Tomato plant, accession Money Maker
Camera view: tilt-top (135 deg); turntable rotation: 210 degrees
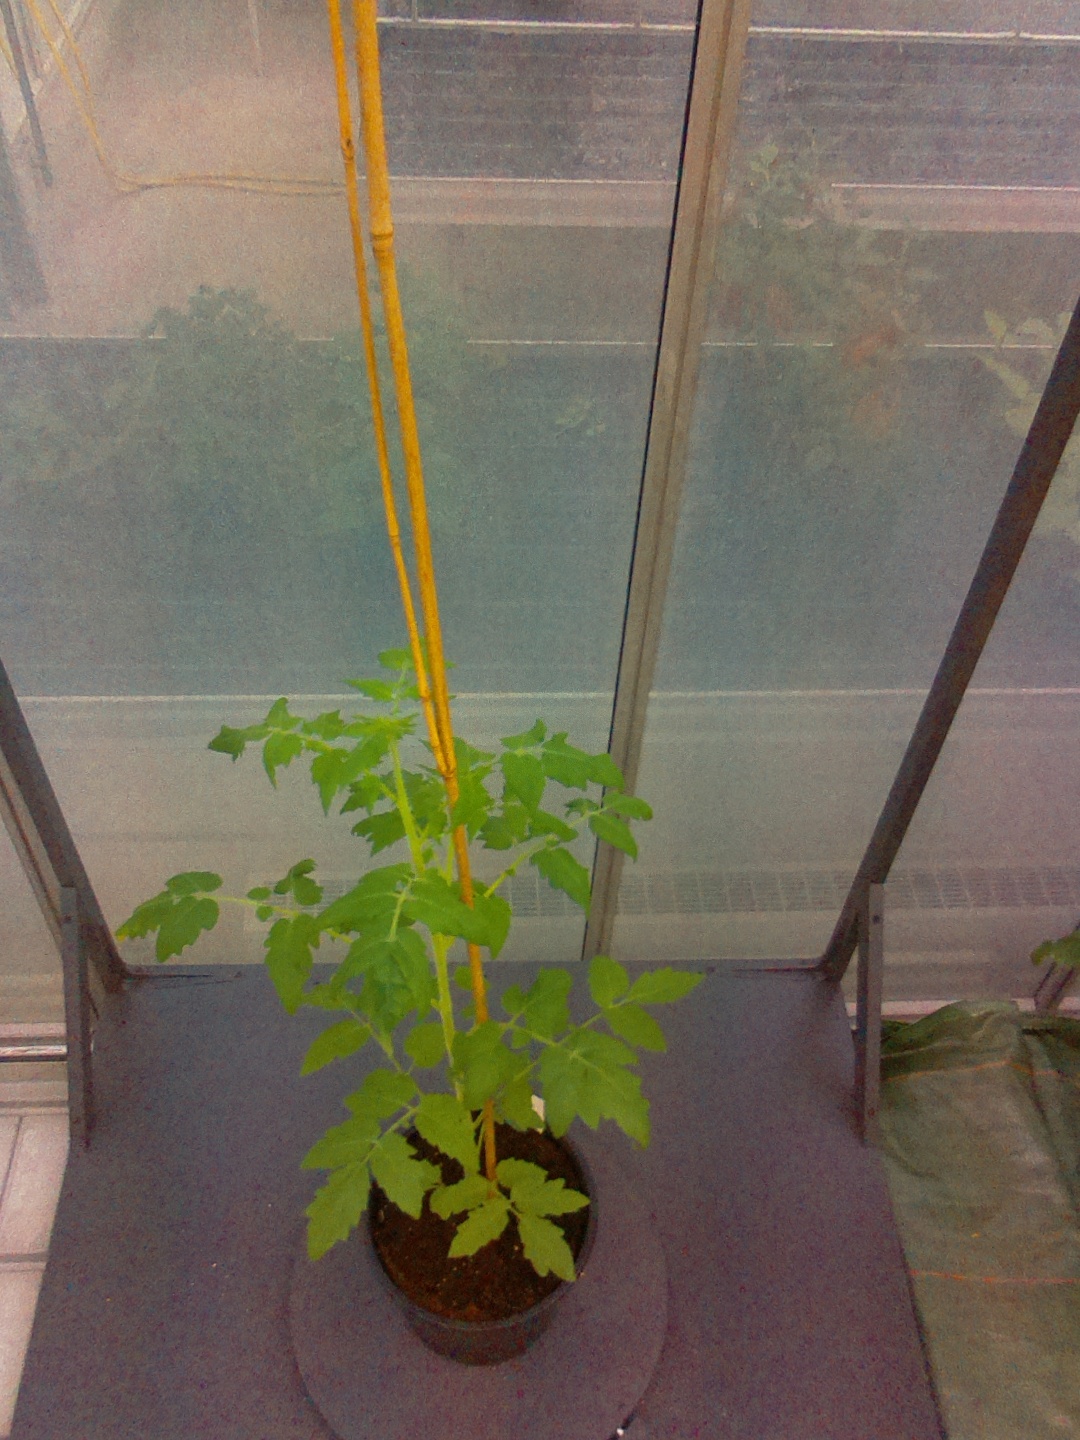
BBCH growth stage 20: First Side shoot start formed